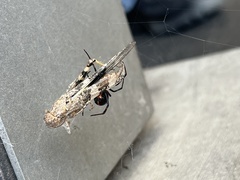
Species: Lactrodectus_hesperus